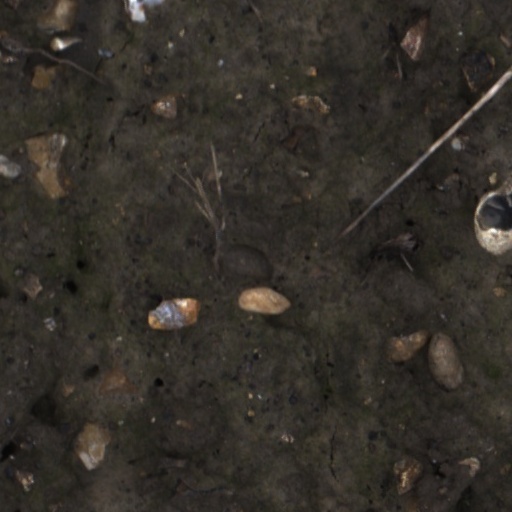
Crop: wheat